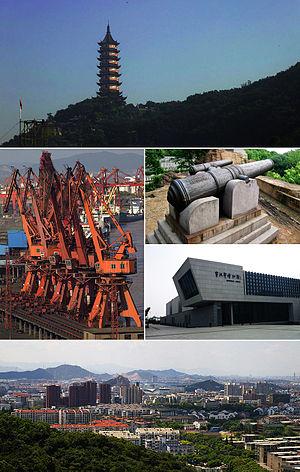
Le district de Zhenhai est une subdivision administrative de la province du Zhejiang en Chine. Il est placé sous la juridiction de la ville sous-provinciale de Ningbo. Officiellement, le district de Zhenhai compte environ 200 000 habitants.